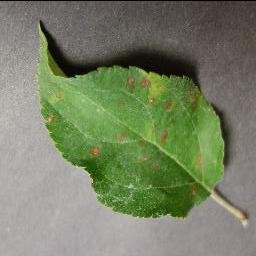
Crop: apple
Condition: cedar_rust